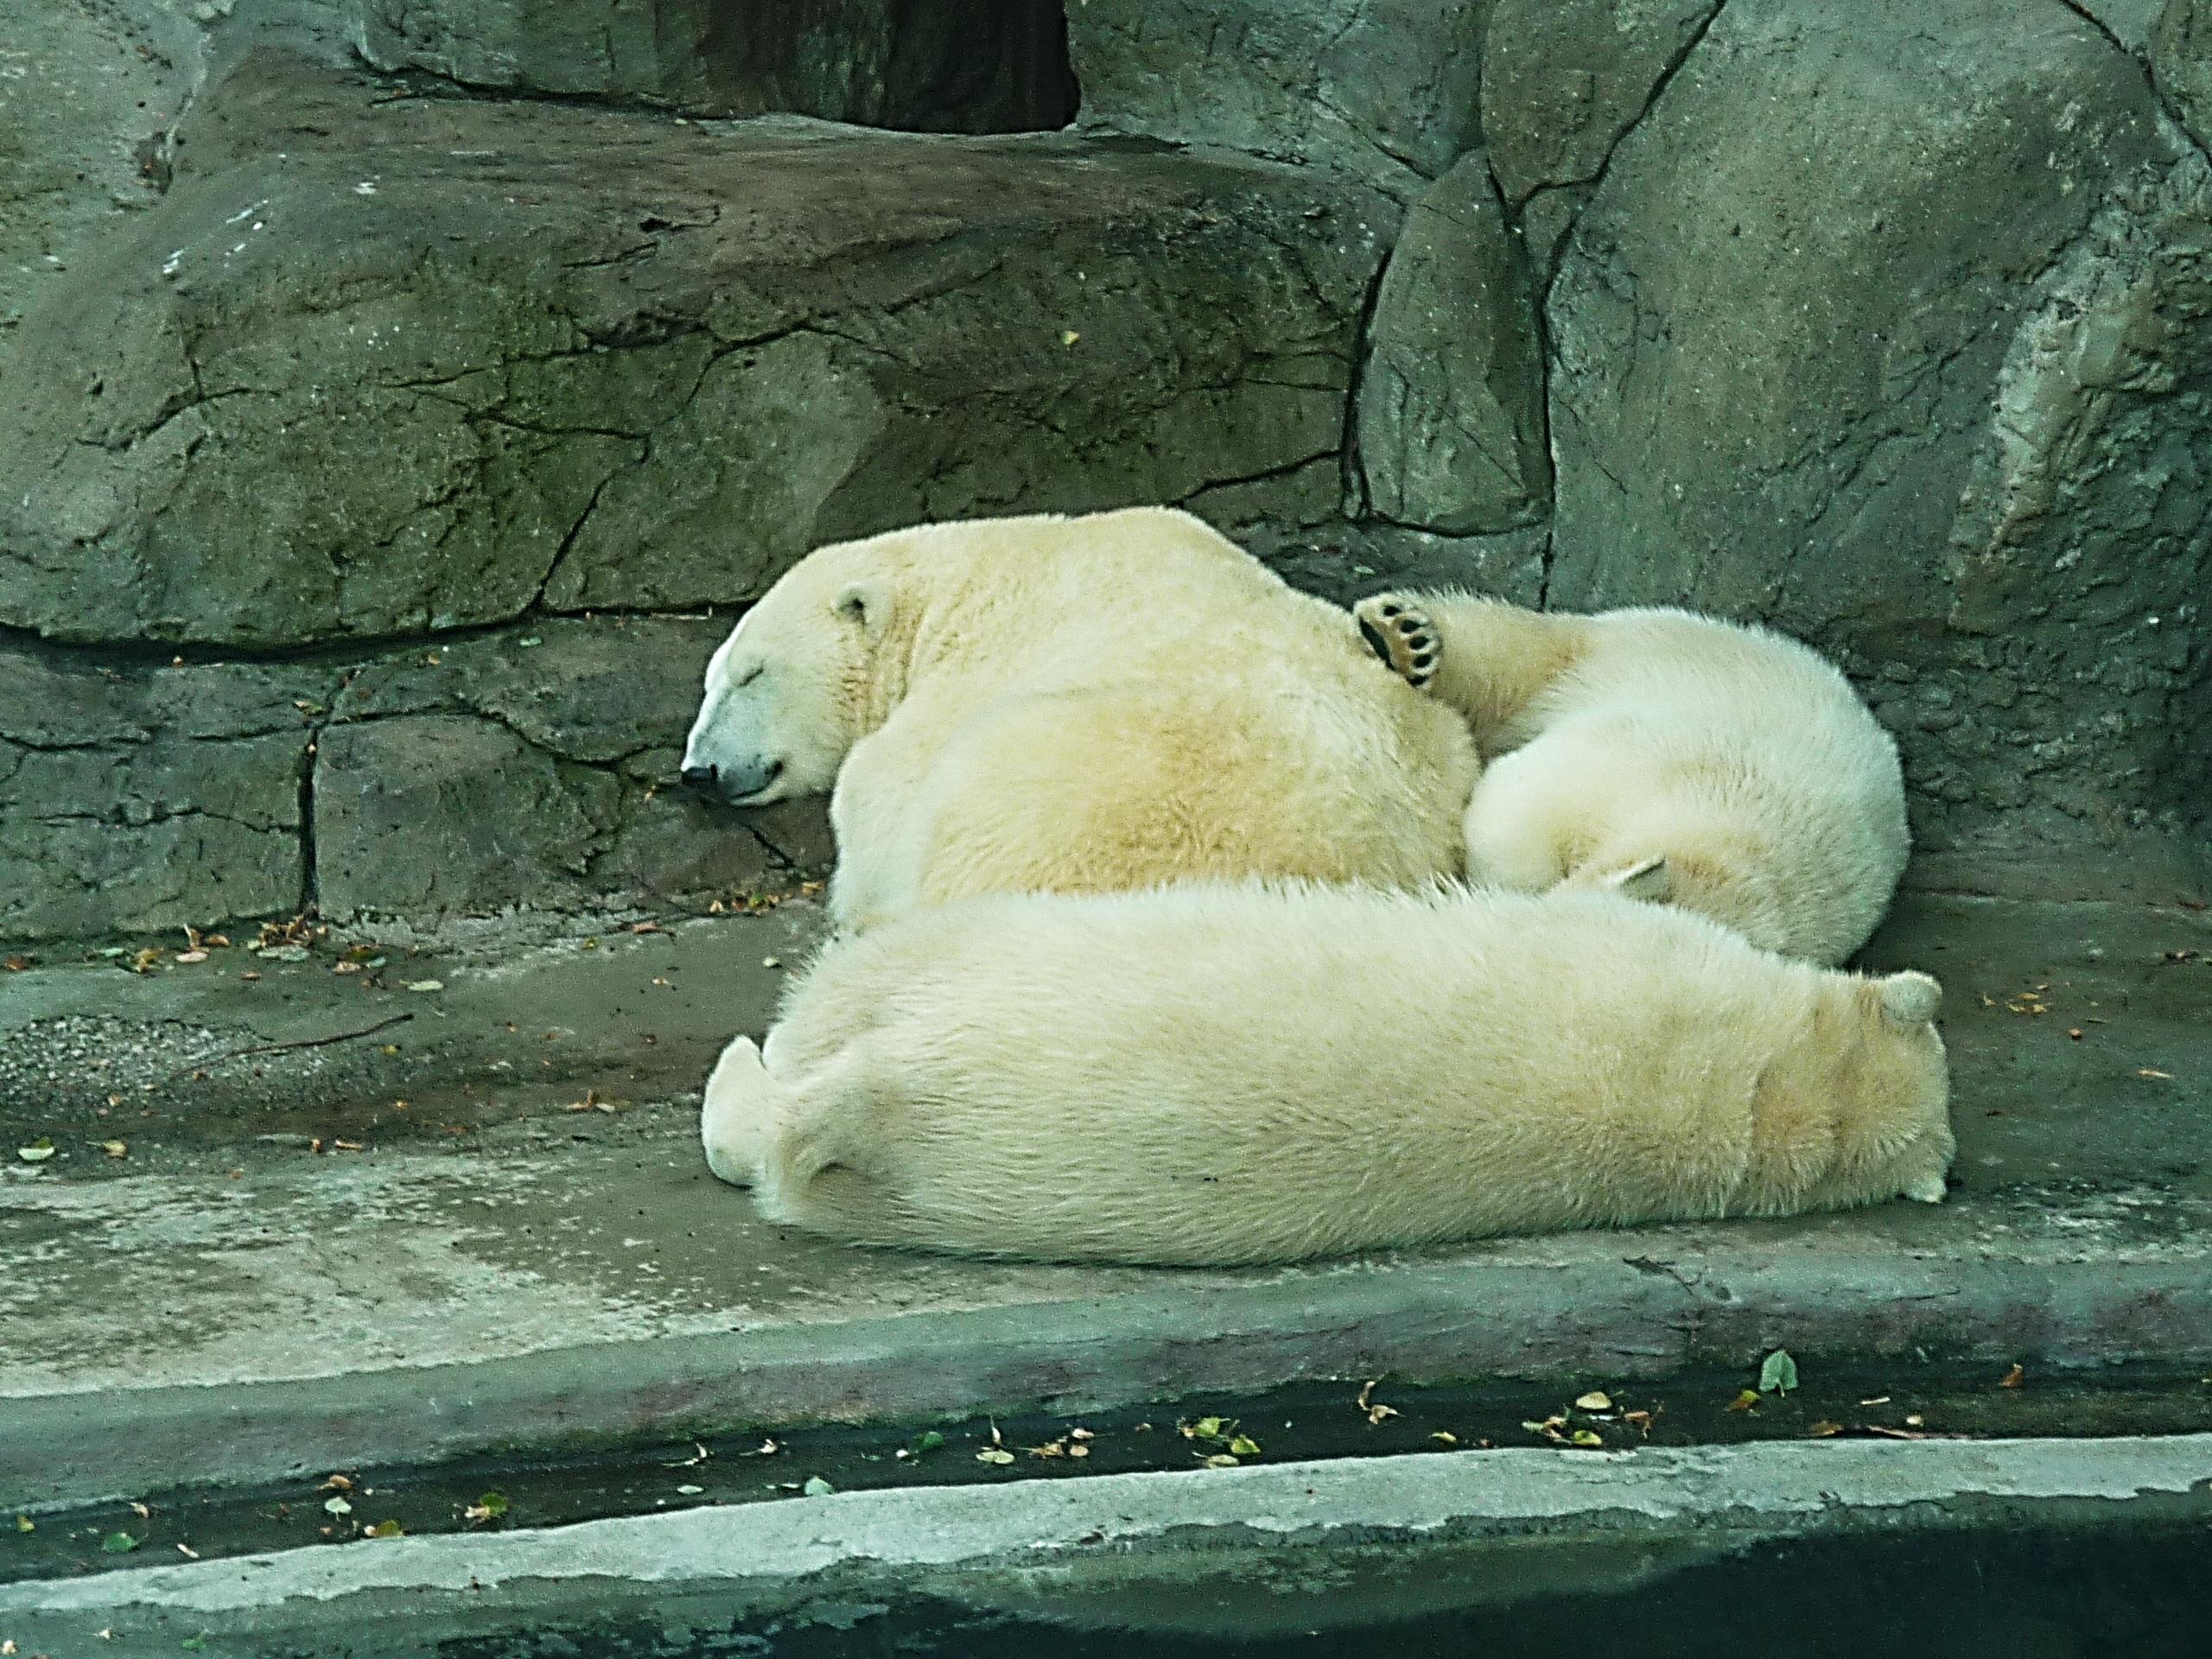
snow, winter, bear, wildlife, wild, zoo, mammal, fauna, polar bear, dream, animals, vertebrate, winter dream, polar bears